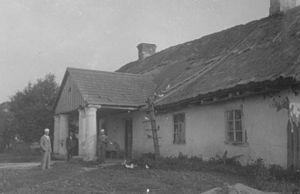
Mikhaïl Andreïevitch Dostoïevski, né en 1787 et mort en 1839, à 52 ans, est le père de l'écrivain russe Fiodor Dostoïevski. Il étudie à l'Académie impériale militaire de médecine et de chirurgie à Moscou, puis il entre dans l'Armée impériale russe, comme médecin au 68ᵉ régiment d'infanterie de Borodine.